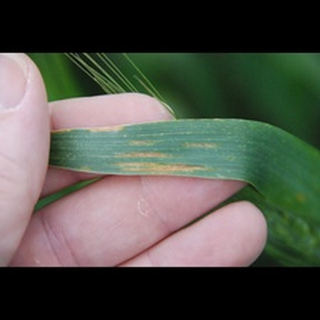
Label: wheat_tan_spot